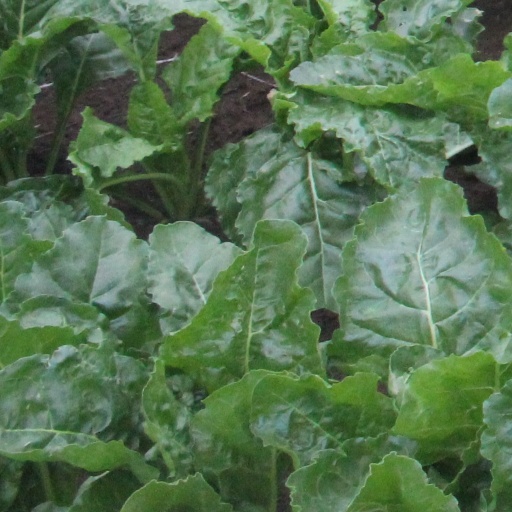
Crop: sugar beet